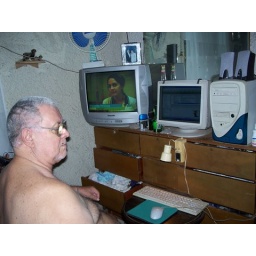
Scott at computer in our house